Fort Dix 38

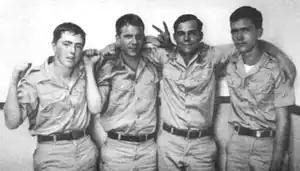
Four of the five Fort Dix 38 who faced the most serious charges. Left to right: Tom Catlow, Terry Klug, Jeffery Russell and Bill Brakefield.

With little definite knowledge about who had done what, the Army investigators began to look for evidence against those they considered the likely troublemakers. Terry Klug, who was later acquitted of all charges in connection with the riot, quickly found himself accused of being a ringleader. During his first interview with agents from the Army's CID (Criminal Investigation Division) he was told they had been waiting for him and had heard his name "over and over". They questioned him about articles he had written for "The Bond", the paper of the American Servicemen's Union, and other GI underground newspapers. They also assured him they had enough statements implicating him in the riot to put him away for life. Later when Klug spoke with other prisoners, many confirmed they had been told if they signed statements against him they could get out of the stockade. Klug was the first prisoner separated out into segregation as a ringleader, and one of the 38 eventually charged. At first he thought he was going to be the only one, but as he sat in solitary all night he heard others being brought in and locked up nearby. A prisoner named Doug Sopata reported being offered a blank piece of paper to sign. He was told if he signed he could be out in a few weeks even though he was facing two years for desertion. Sopata looked at the paper - it said Statement on the top and nothing else. "Sign it. We'll fill in the details," he was told. He refused and had his chair kicked out from under him and was threatened with "the Straps". He still refused. The Army initially announced to the public that 38 soldiers were being brought up on charges connected with the riot. The official charges were mutiny, conspiracy to mutiny, riot, conspiracy to riot, aggravated arson and destruction of government property. All 38 of those charged were placed in segregated isolation in cells eight feet by six feet by four feet. They were locked up like this for months, not having been found guilty or innocent, and most lost 50 or 60 pounds on what they described as "rabbit chow".